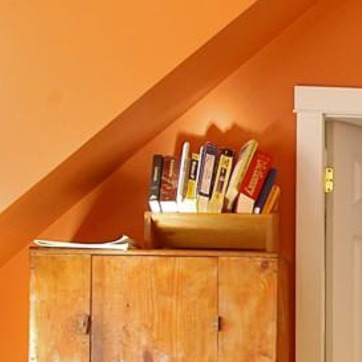
Material: paper